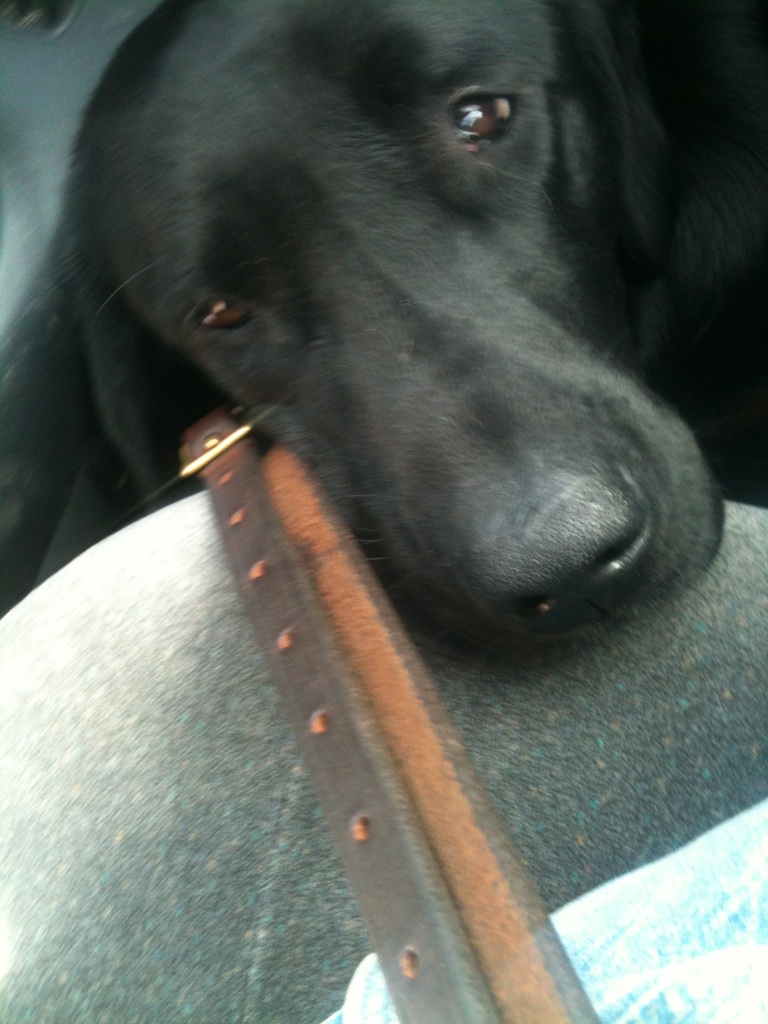Question: What is this?
Answer: dog